Mario Zanabria

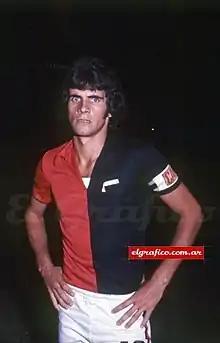
Mario Zanabria with Newell's Old Boys c. 1974

Mario Nicasio Zanabria (born 1 October 1948 in Santa Fe) is an Argentine former football player, who played as a midfielder.